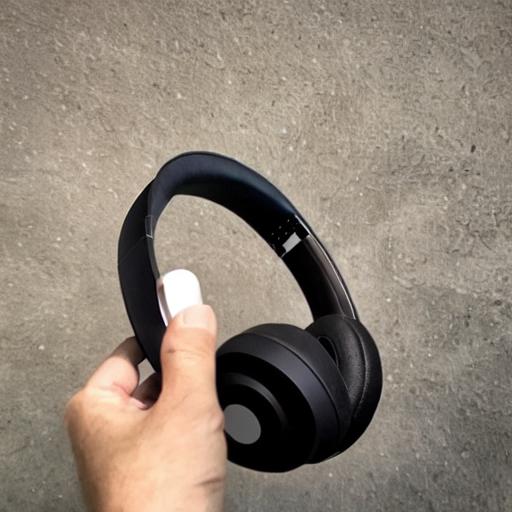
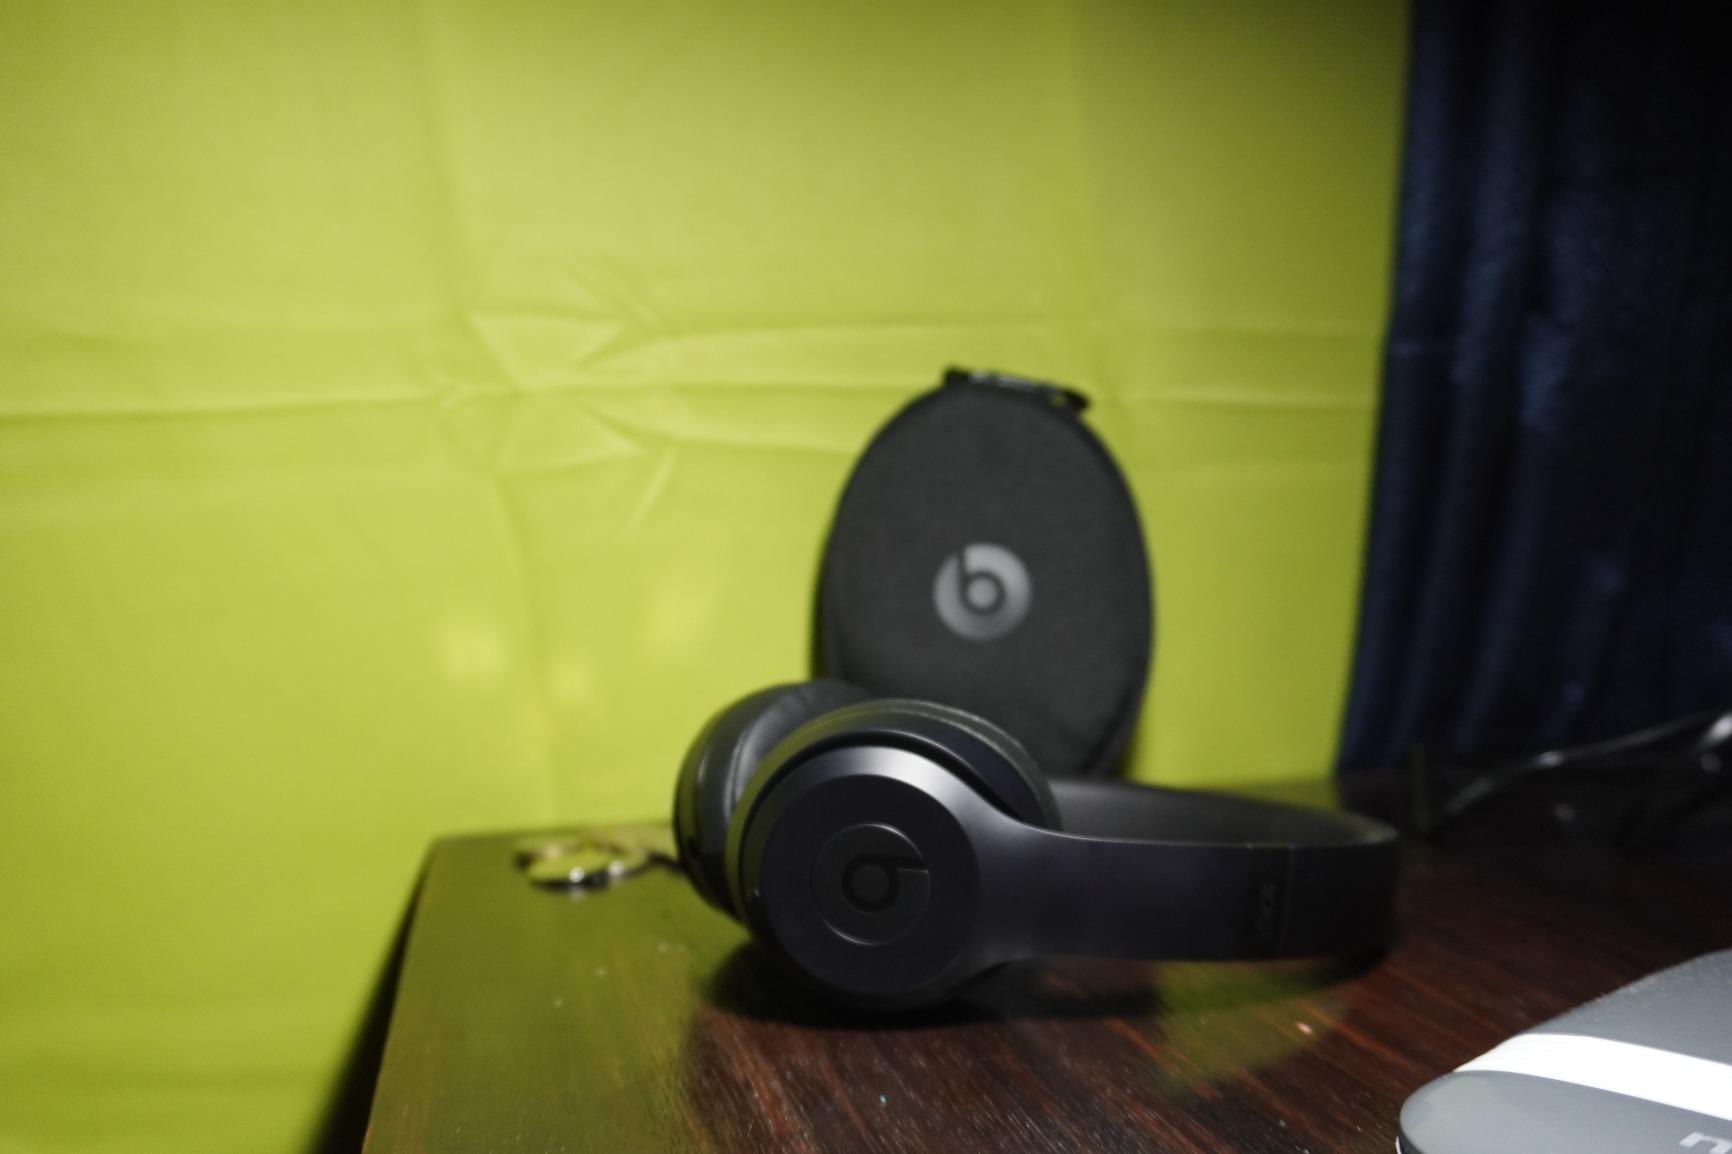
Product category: headphones
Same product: no